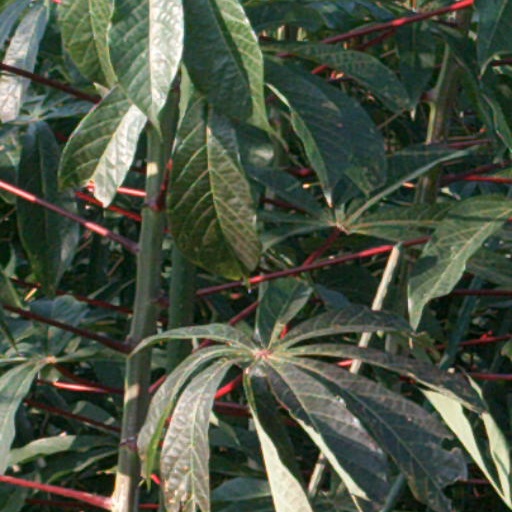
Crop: cassava